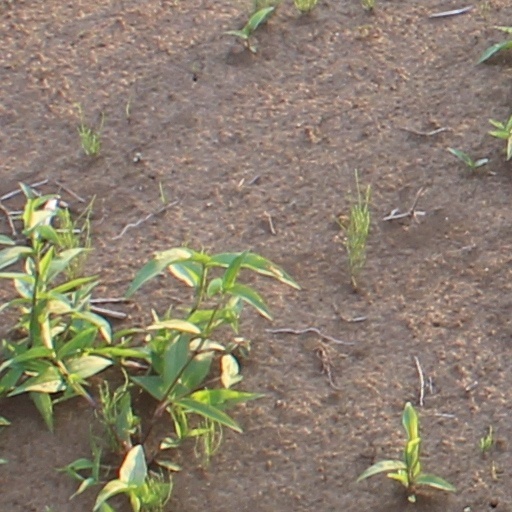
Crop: wheat